IBM India

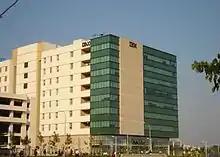
IBM India Building at Manyata Tech Park in Bangalore.

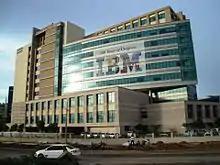
IBM India building in Bangalore, decorated as part of the centennial year celebrations.

IBM India Private Limited is the Indian subsidiary of IBM. It has facilities in Ahmedabad, Bengaluru, Bhubaneshwar, Chennai, Coimbatore, Delhi, Gurgaon, Hyderabad, Kochi, Kolkata, Mumbai, Noida, Pune, Mysore and Visakhapatnam.